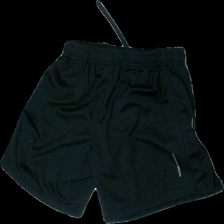
View: back
Type: Shorts
Category: Children
Brand: Lager 157
Colors: Black
Material: 100% Polyester
Cut: Regular
Size: 152
Season: All
Trend: Sports
Stains: Minor
Smell: Minor
Price range: <50
Recommended usage: Recycle